Moral responsibility

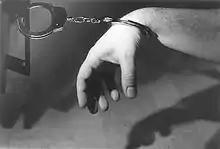
Some forms of compatibilism suggest the term "free will" should only be used to mean something more like liberty.

Compatibilists contend that even if determinism were true, it would still be possible for us to have free will. The Hindu text "The Bhagavad Gita" offers one very early compatibilist account. Facing the prospect of going to battle against kinsmen to whom he has bonds, Arjuna despairs. Krishna attempts to assuage Arjuna's anxieties. He argues that forces of nature come together to produce actions, and it is only vanity that causes us to regard ourselves as the agent in charge of these actions. However, Krishna adds this caveat: "... [But] the Man who knows the relation between the forces of Nature and actions, witnesses how some forces of Nature work upon other forces of Nature, and becomes [not] their slave..." When we are ignorant of the relationship between forces of Nature, we become passive victims of nomological facts. Krishna's admonition is intended to get Arjuna to perform his duty (i.e., fight in the battle), but he is also claiming that being a successful moral agent requires being mindful of the wider circumstances in which one finds oneself. Paramahansa Yogananda also said, "Freedom means the power to act by soul guidance, not by the compulsions of desires and habits. Obeying the ego leads to bondage; obeying the soul brings liberation."